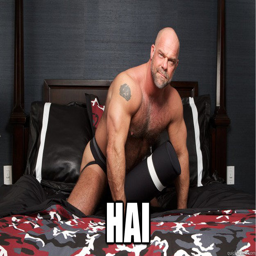
i want to touch base with person